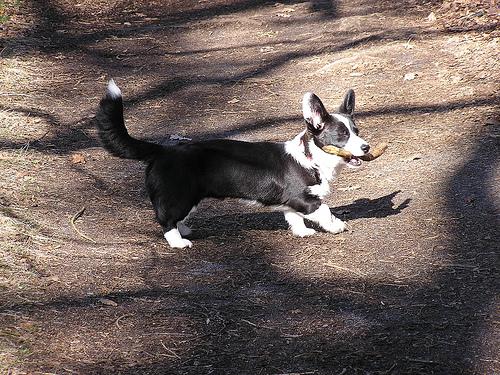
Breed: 2909-n000116-Cardigan